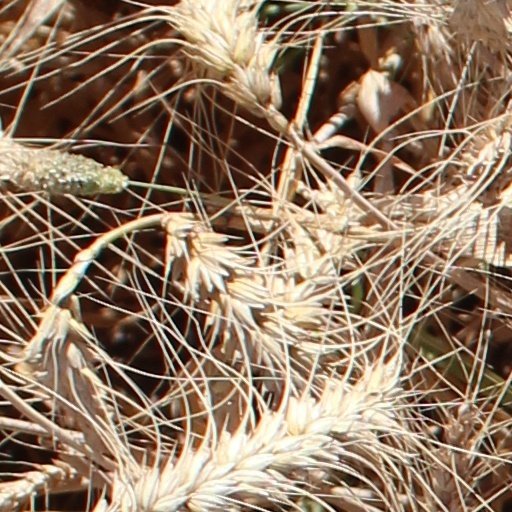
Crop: wheat